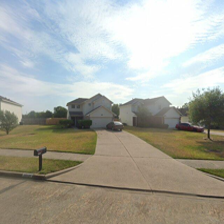
Label: streetView